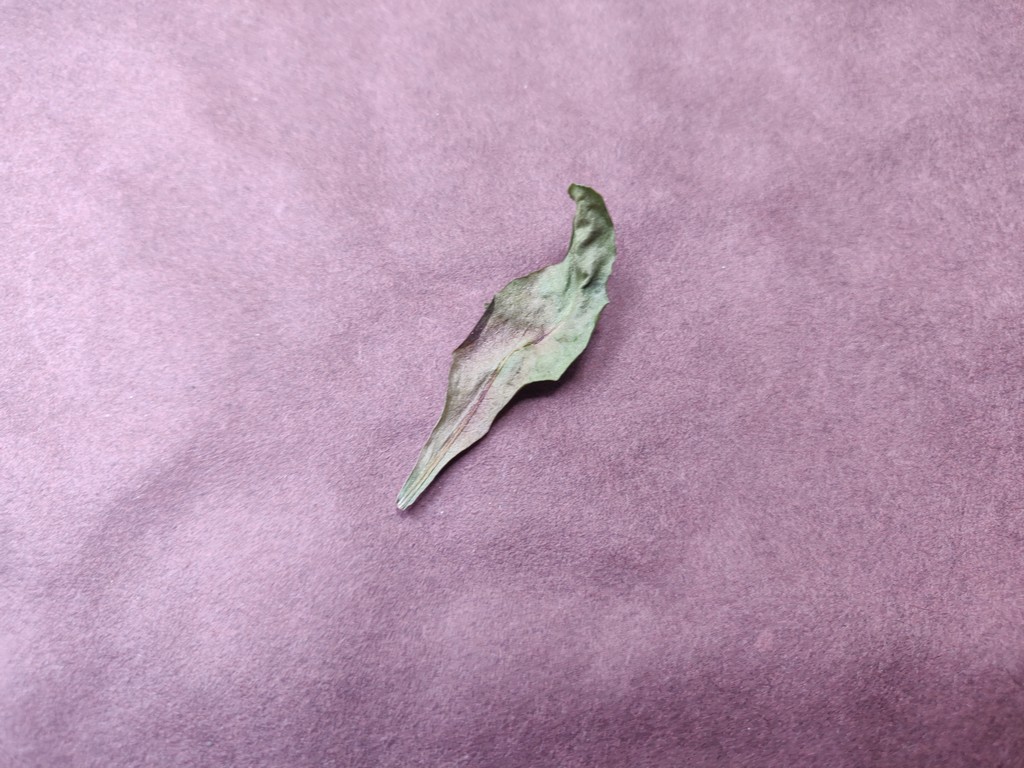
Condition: Dried
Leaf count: single
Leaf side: unknown